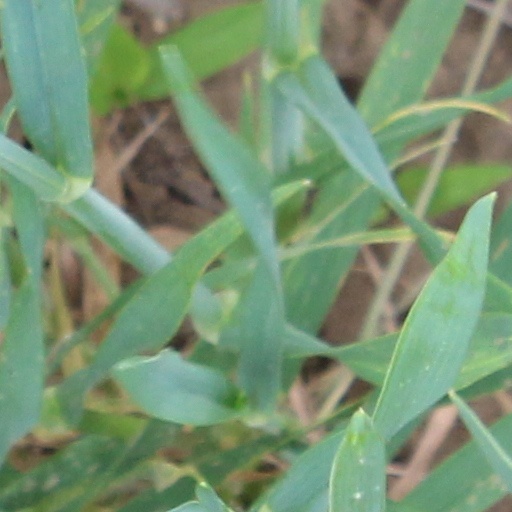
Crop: wheat